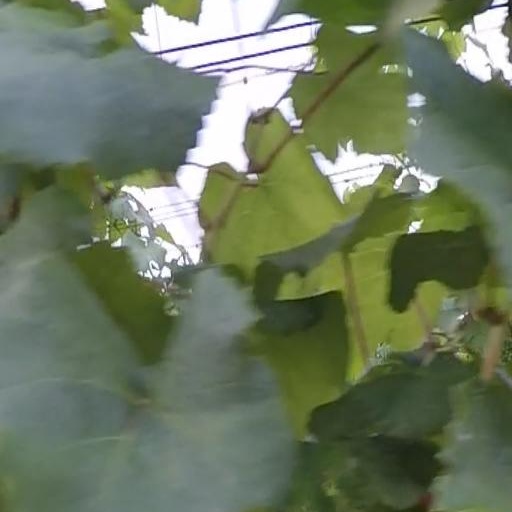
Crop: grape